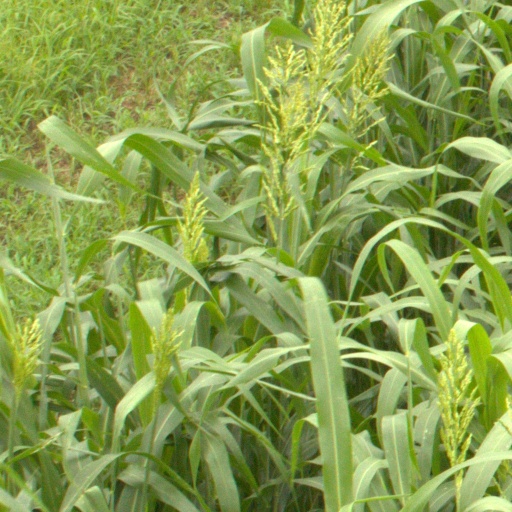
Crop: sorghum